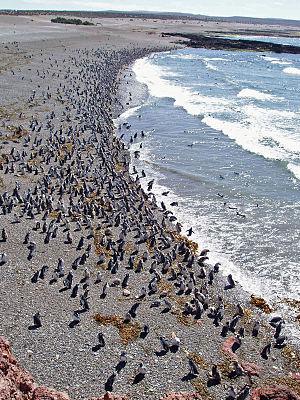
La province de Chubut est une province de l’Argentine, située en Patagonie, entre les 42ᵉ et 46ᵉ parallèles sud.